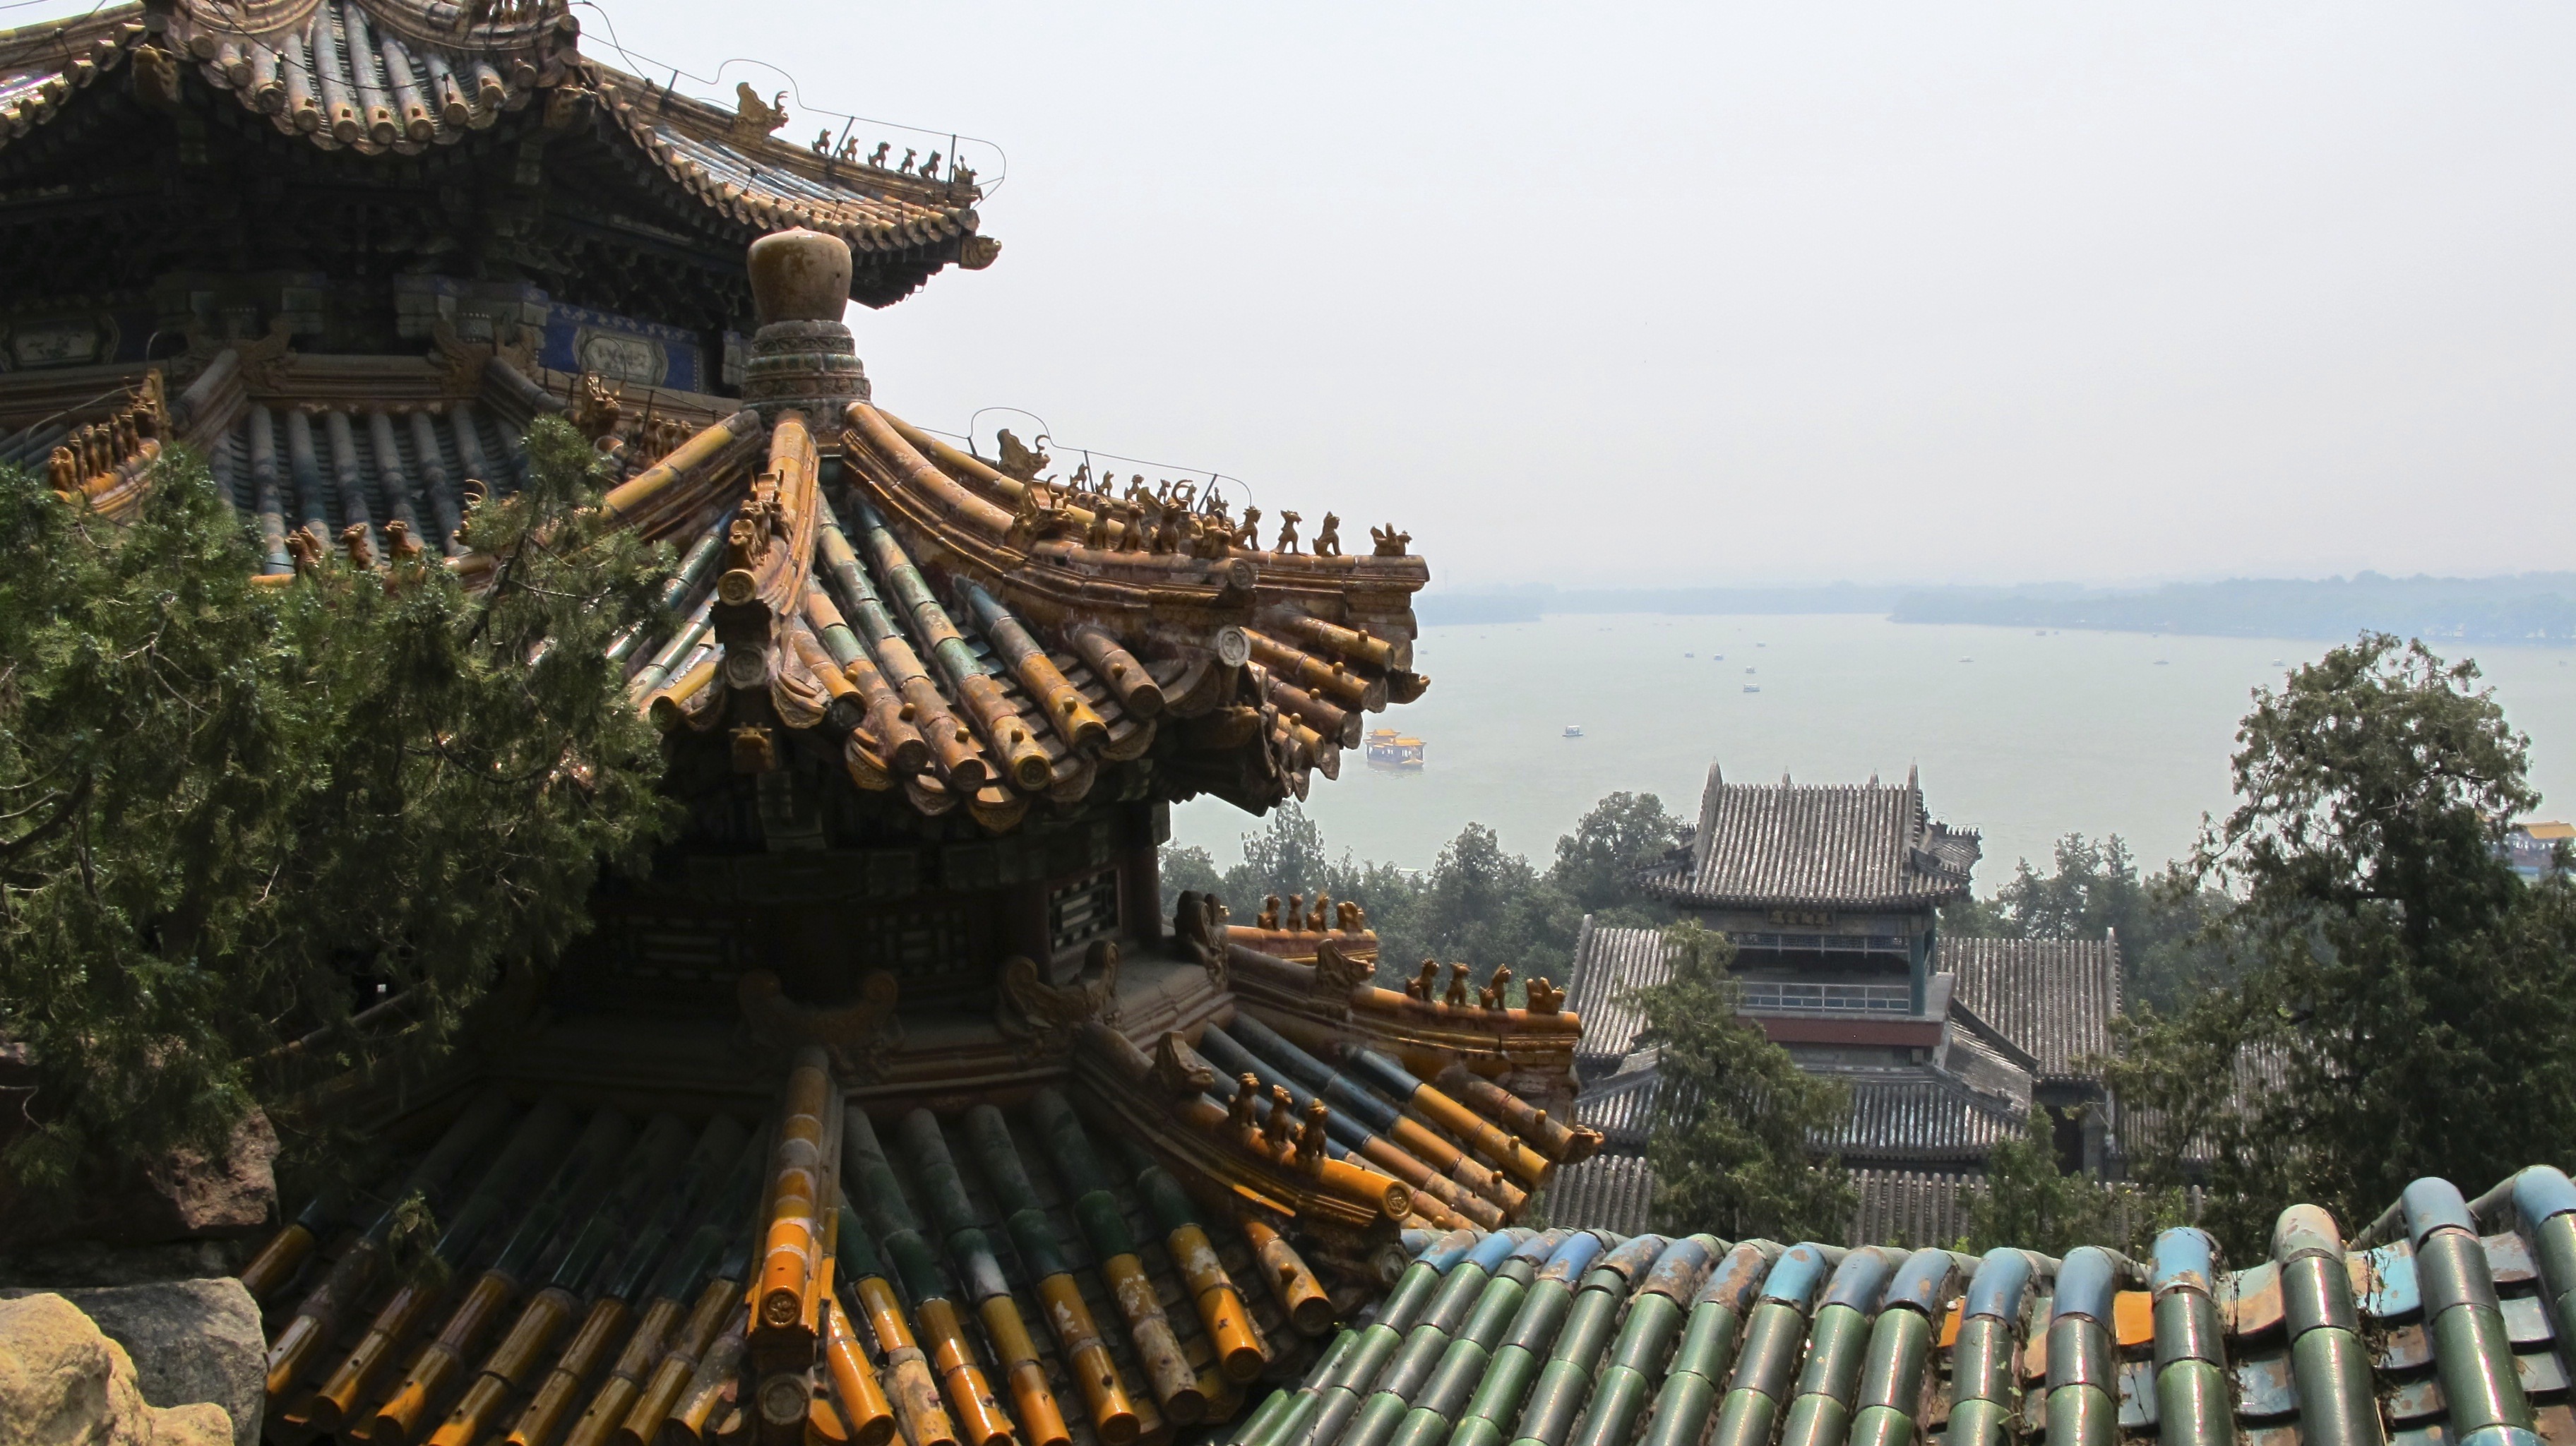
tree, architecture, sky, roof, building, city, asia, landmark, tourism, temple, historical, tourist attraction, china, chinese architecture, summer palace, historic site, outdoor structure